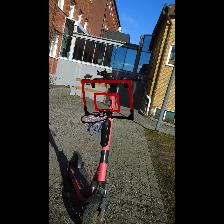
Label: NonHuman